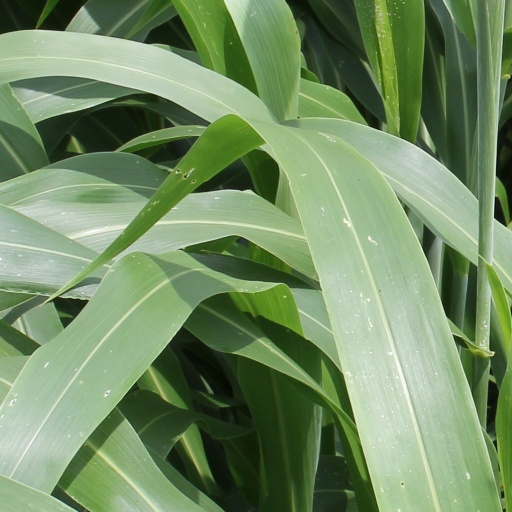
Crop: sorghum